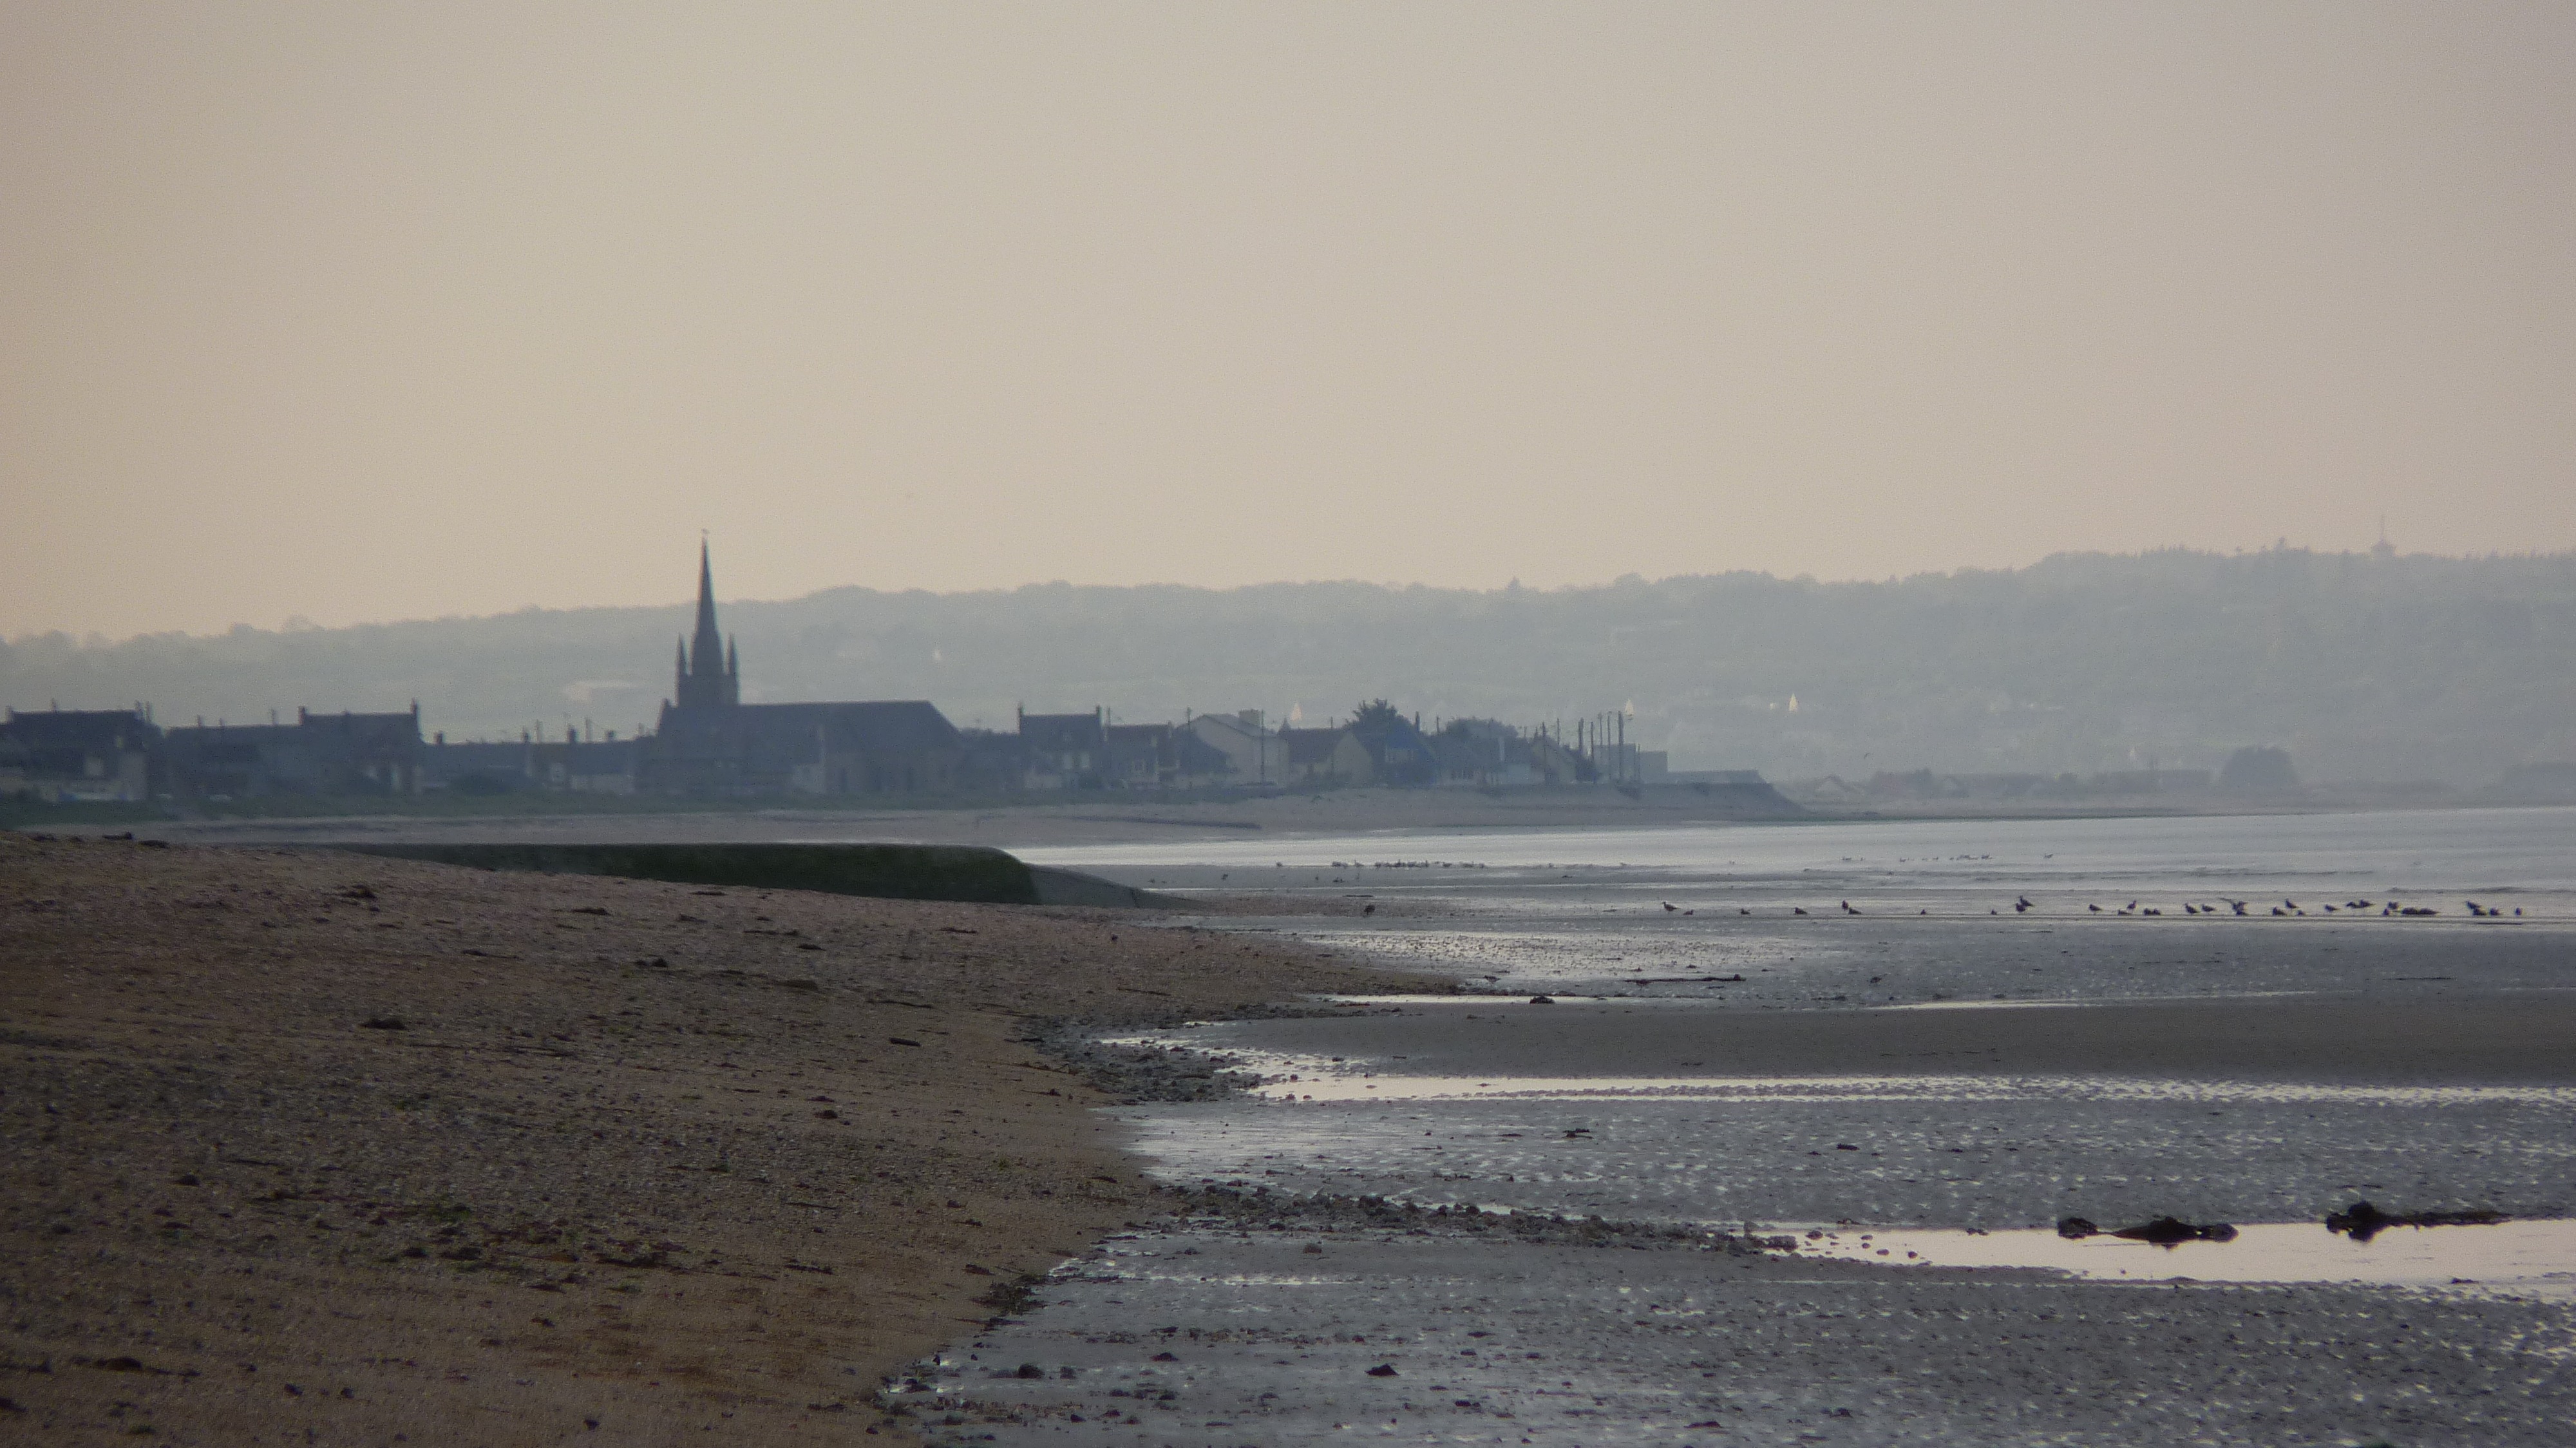
beach, sea, coast, sand, ocean, horizon, morning, shore, wave, wind, france, vehicle, tower, bay, normandy, breakwater, abendstimmung, mudflat, atmospheric phenomenon